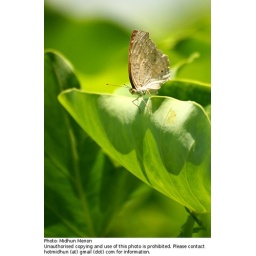
A simple butterfly. Usually found near wooden logs and brown foliage.